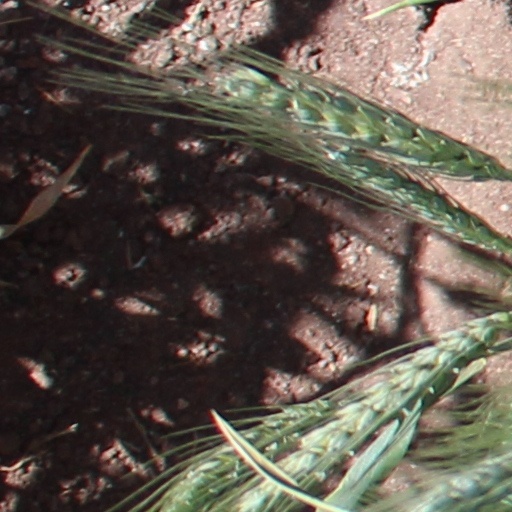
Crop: wheat